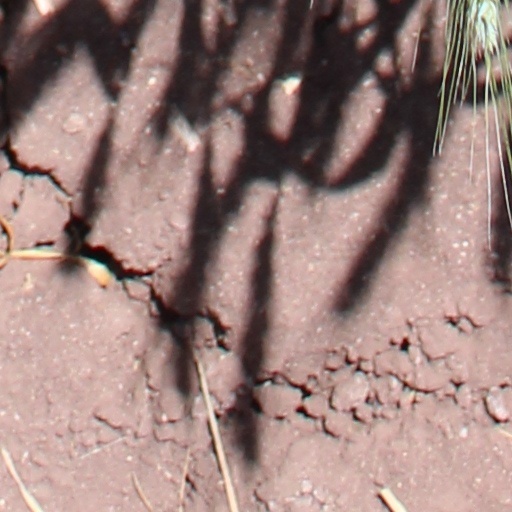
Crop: wheat